Summerland, British Columbia

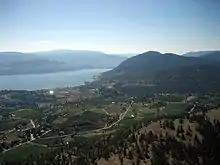
View from Giants Head south-east to Lake Okanagan

By 1907, Summerland had access to Peachland and Penticton with a well-established road system, and a ferry service connecting the community with the eastern shore of Okanagan Lake (Naramata). West Summerland (present day Downtown Summerland) experienced increased importance also in part due to a 1922 fire which destroyed many of the lakeside buildings in Lower Town.